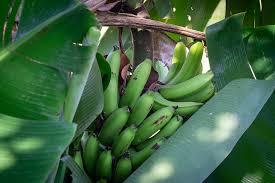
Mkungu wa ndizi za kijani ukiwa umetandaa kati ya majani ya mnazi wa ndizi. Ndizi hizi bado hazijakomaa, na zinaonekana zikiwa katika hatua ya ukuaji.